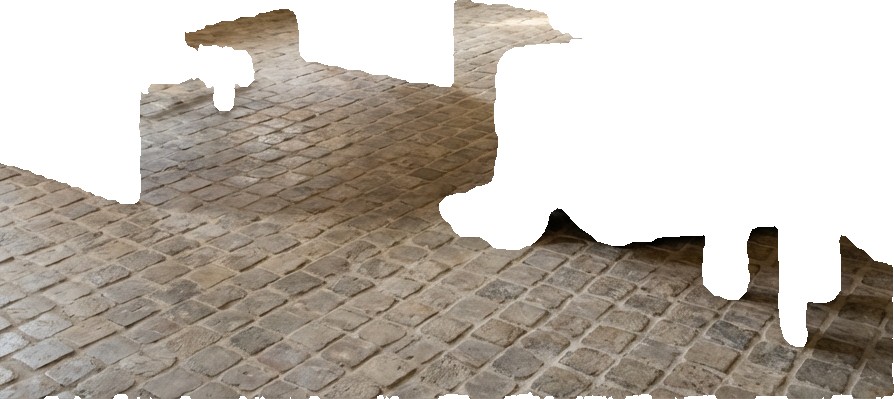
Surface category: floors